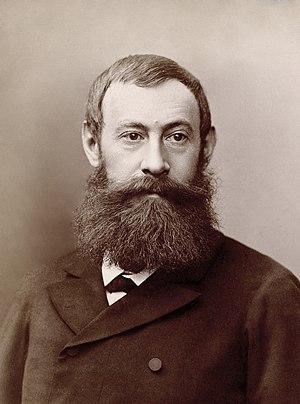
Daniel Wilson (1840 - 1919), parlementaire français. Profitant de sa position de gendre du président Jules Grévy, il fut un des responsables du trafic de décorations en 1887, qui amena le chef de l'Etat à la démission.
Le premier gouvernement Charles de Freycinet est le gouvernement de la Troisième République en France du 28 décembre 1879 au 19 septembre 1880.
Le scandale des décorations de 1887, aussi appelé l'affaire des décorations par la presse de l'époque, est un scandale politico-financier français de trafic de décorations, qui éclabousse le président de la République, Jules Grévy, et le contraint à la démission le 2 décembre 1887. Il ne faut pas confondre cette affaire avec celle du trafic des décorations de 1926 impliquant un fonctionnaire, Marcel Ruotte.
Daniel Wilson, né le 6 mars 1840 à Paris et mort le 13 février 1919 à Loches, est un homme politique français. Il est resté célèbre pour son implication dans le scandale des décorations, qui amène son beau-père, le président de la République française Jules Grévy à démissionner.
Le château de Chenonceau est un château de la Loire situé en Touraine, sur la commune de Chenonceaux, dans le département d'Indre-et-Loire en région Centre-Val de Loire.